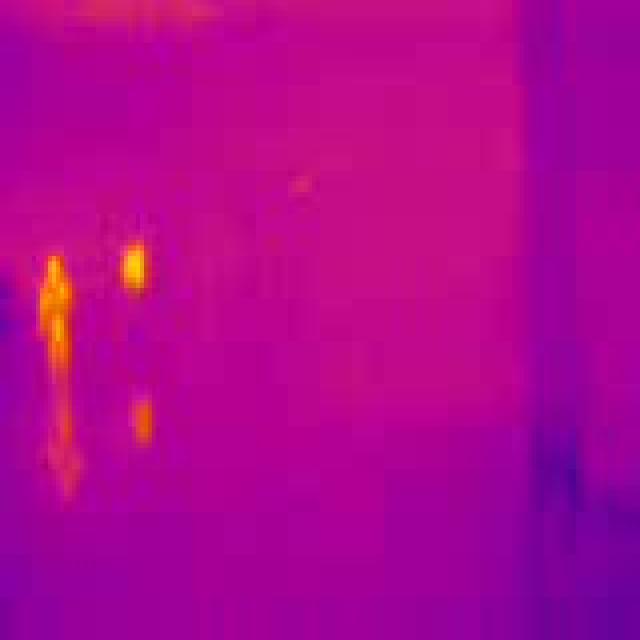
Detected objects:
label: person